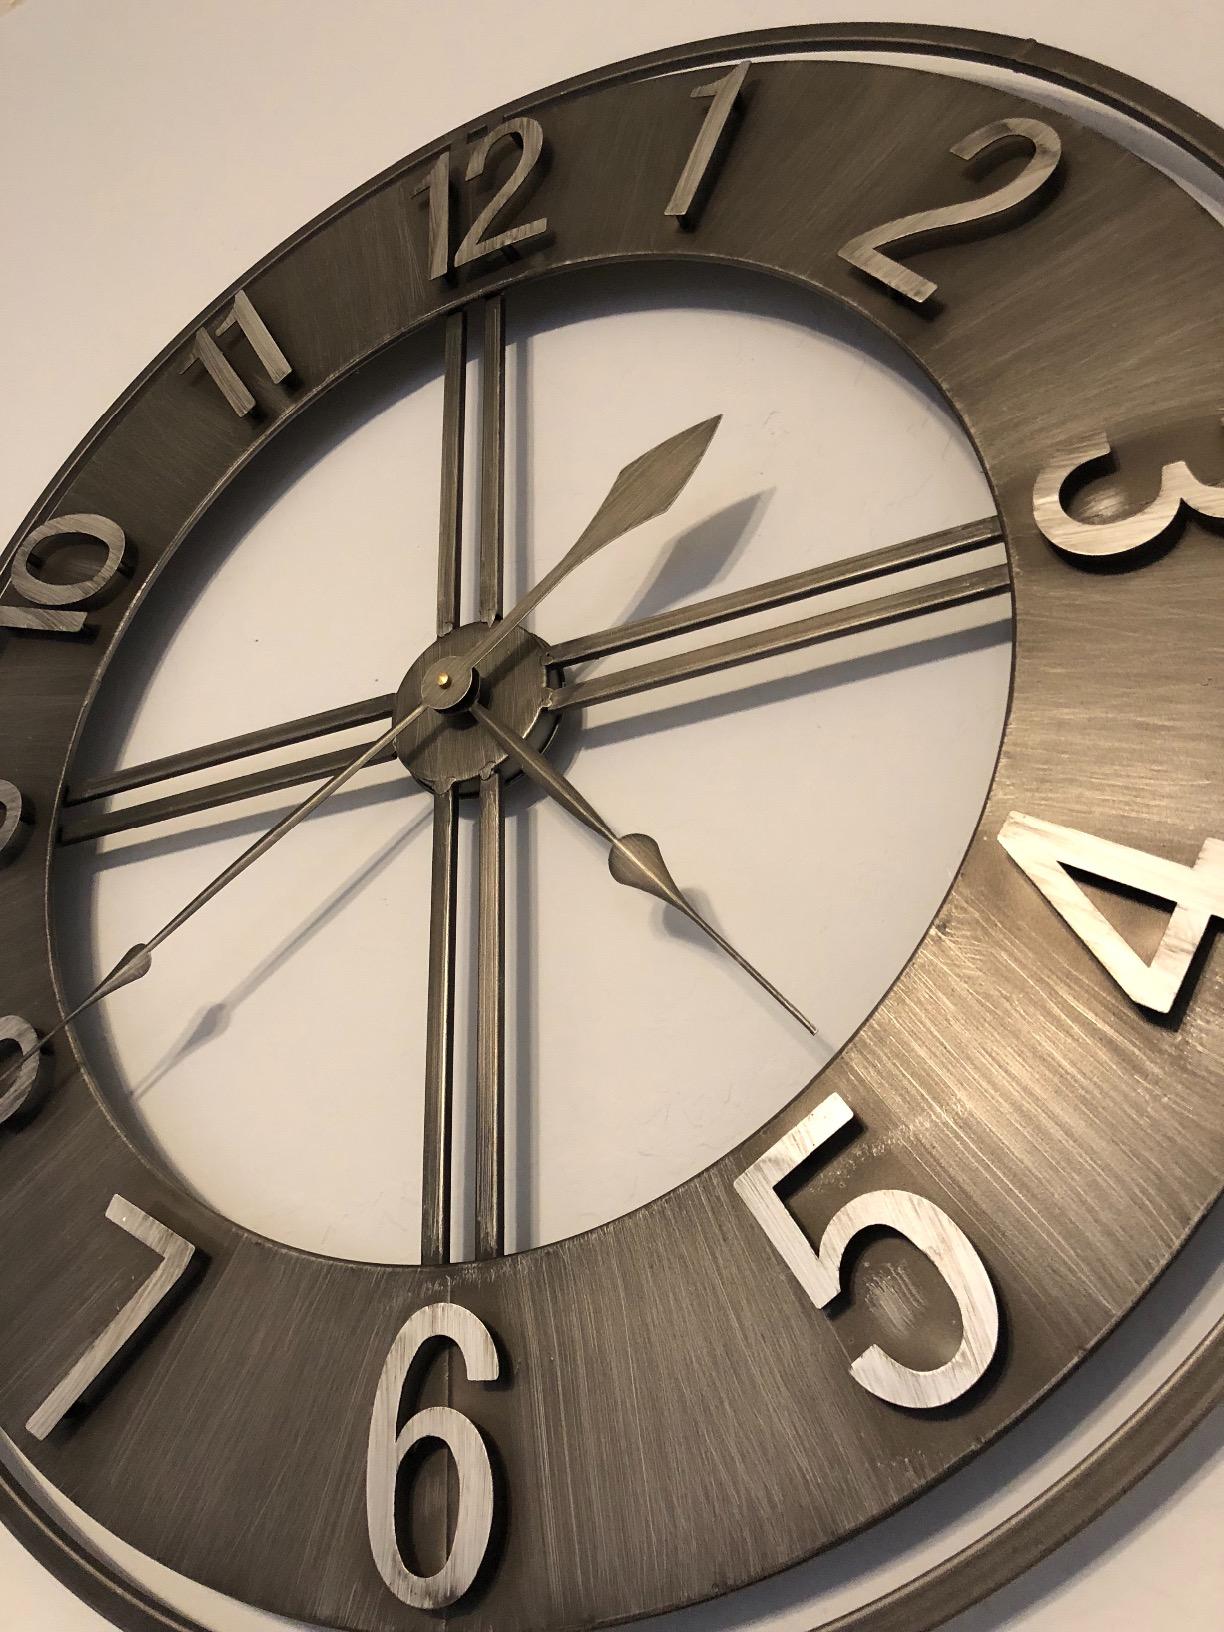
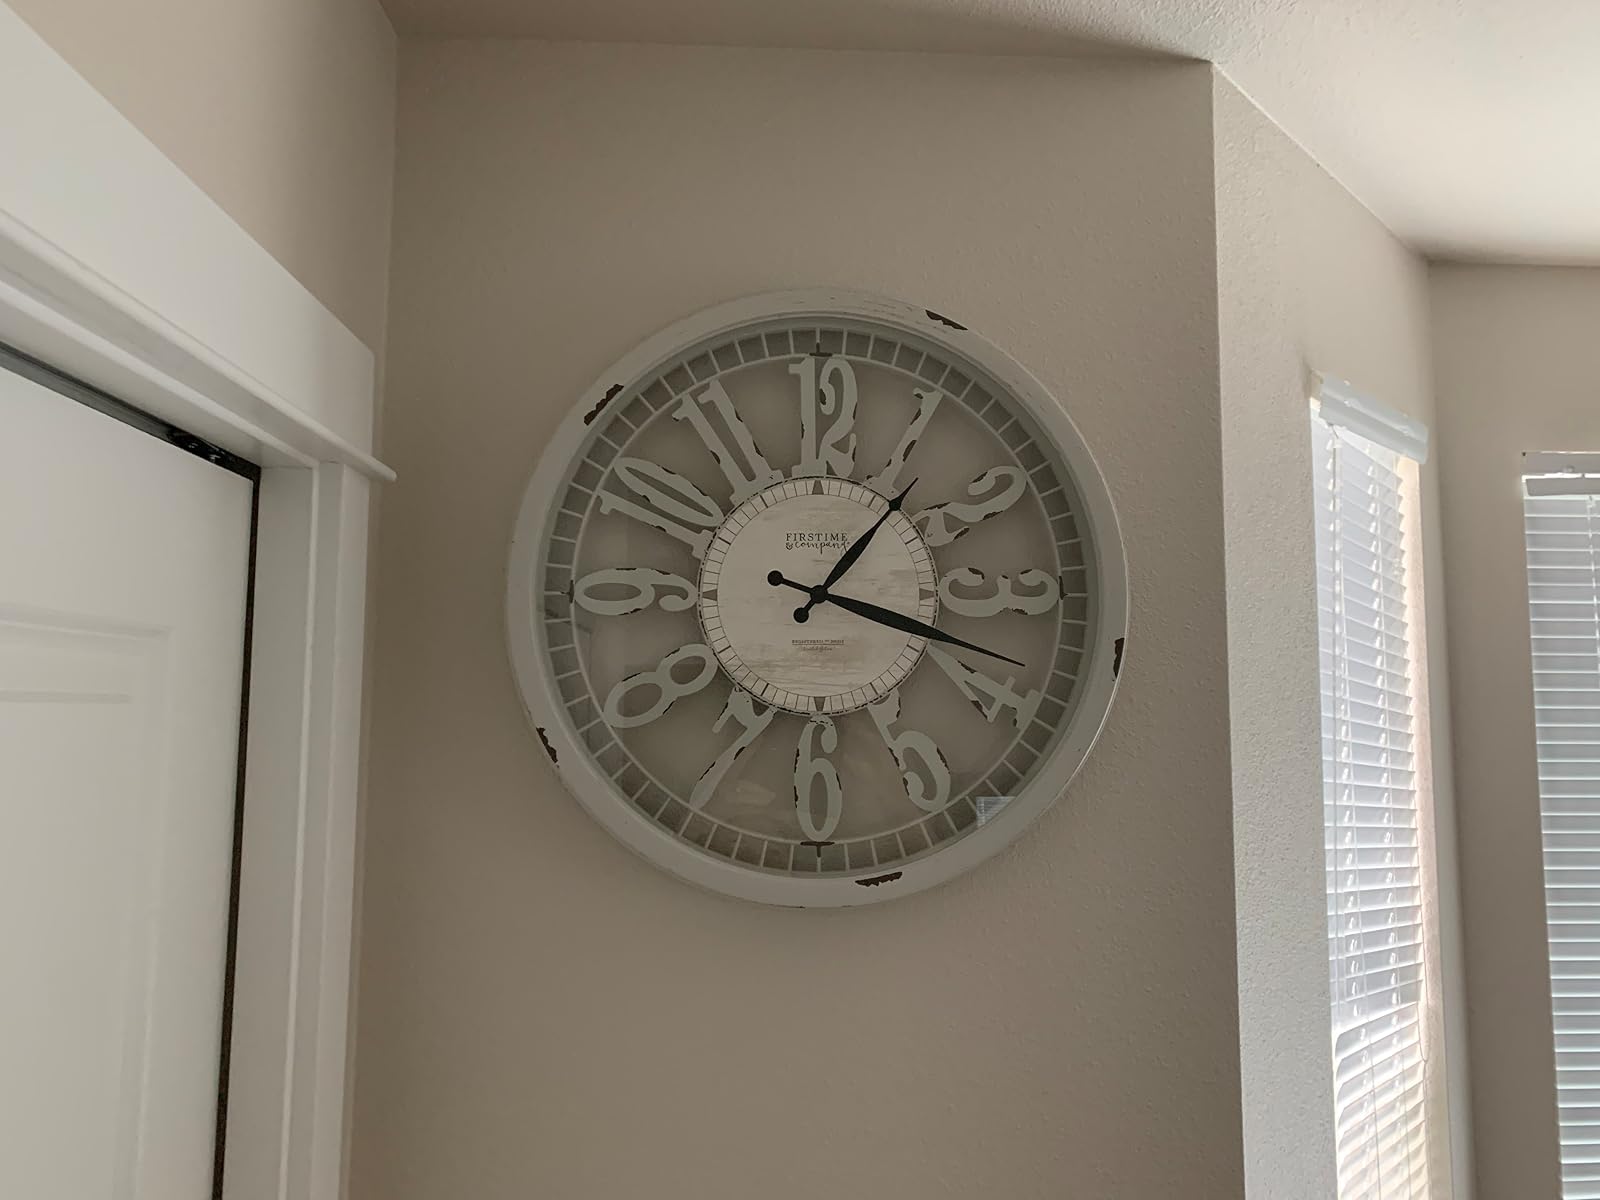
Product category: clock
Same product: no